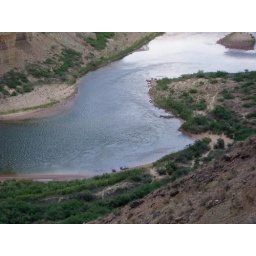
We camped in the big sand camp between two boat camps